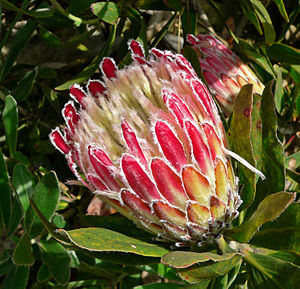
Protea-familien
Protea obtusifolia, her i sorten 'Holiday Red'.
Protea-familien er en familie med ca. 80 slægter, som er udbredt i alle tropiske områder og i subtropiske og tempererede egne på den sydlige halvkugle. Det er som regel stedsegrønne træer eller buske. Bladene har meget forskellig størrelse, og både former og bladrande er ligeledes meget forskellige. Hos mange af slægterne er det mest påfaldende træk de store og ofte iøjnefaldende blomsterstande, der består af talrige små og tæt pakkede enkeltblomster. Selv dette karaktertræk er dog ikke fælles for alle arter i familien. Visse arter findes af og til blandt handelsgartnernes snitblomster, men ellers har familien ikke den store økonomiske betydning i Danmark.